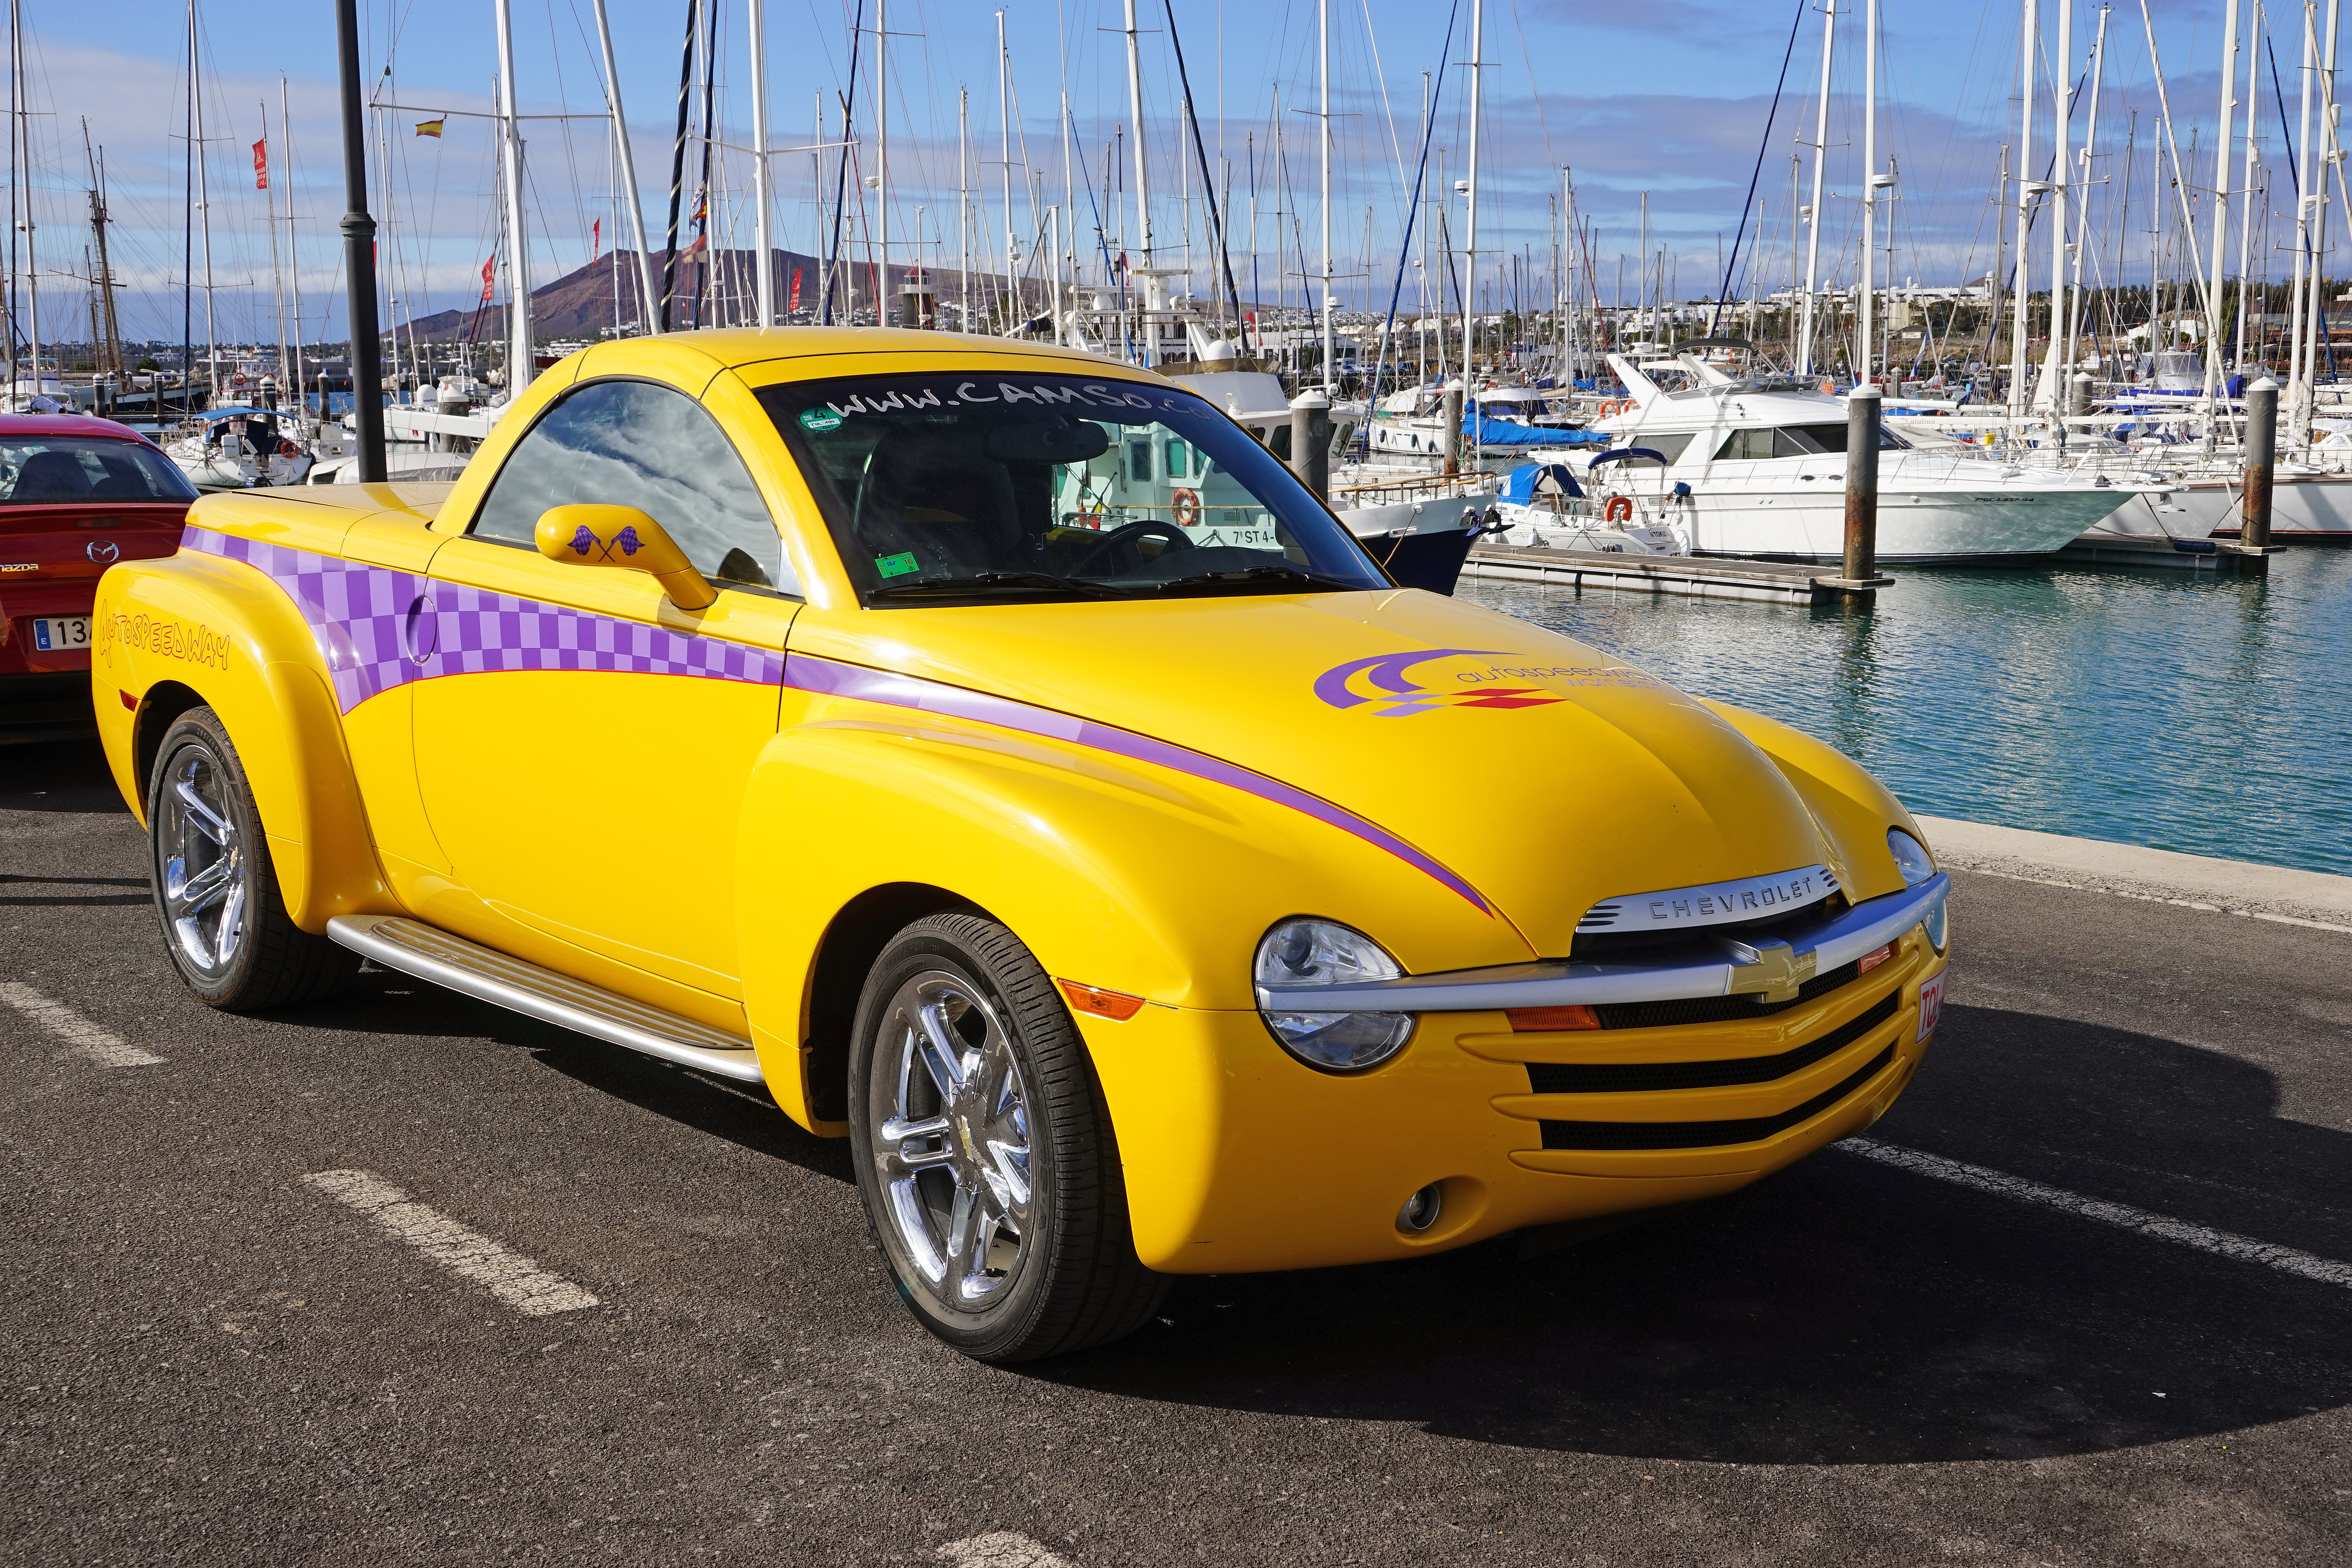
car, wheel, truck, vehicle, yellow, sports car, motor vehicle, classic, chevrolet, pickup truck, land vehicle, automobile make, automotive exterior, automotive design, chevrolet ssr